Gunville

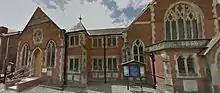
Gunville Methodist Church

The Carisbrooke & Gunville Methodist Church is arguably the most prominent building in Gunville, which partly dates back to 1848 and is of Gothic design, with red brick and Bath stone dressings. Originally, it was much smaller and was a Bethel Chapel, a Bible Christian denomination of the Methodist church. At that time, there were also two other Methodist churches in Gunville. These were the next-door Beulah Chapel, a Primitive Methodist denomination and the Ashen Grove Methodist Chapel, a Wesleyan denomination, which was further to the south. These last two chapels are no longer in existence, with the current building now also engulfing the site of the Beulah Chapel.